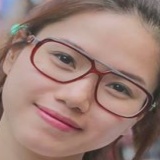
ca sĩ Thùy Chi